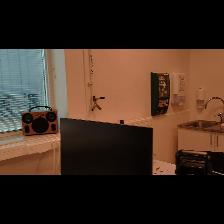
Label: NonHuman